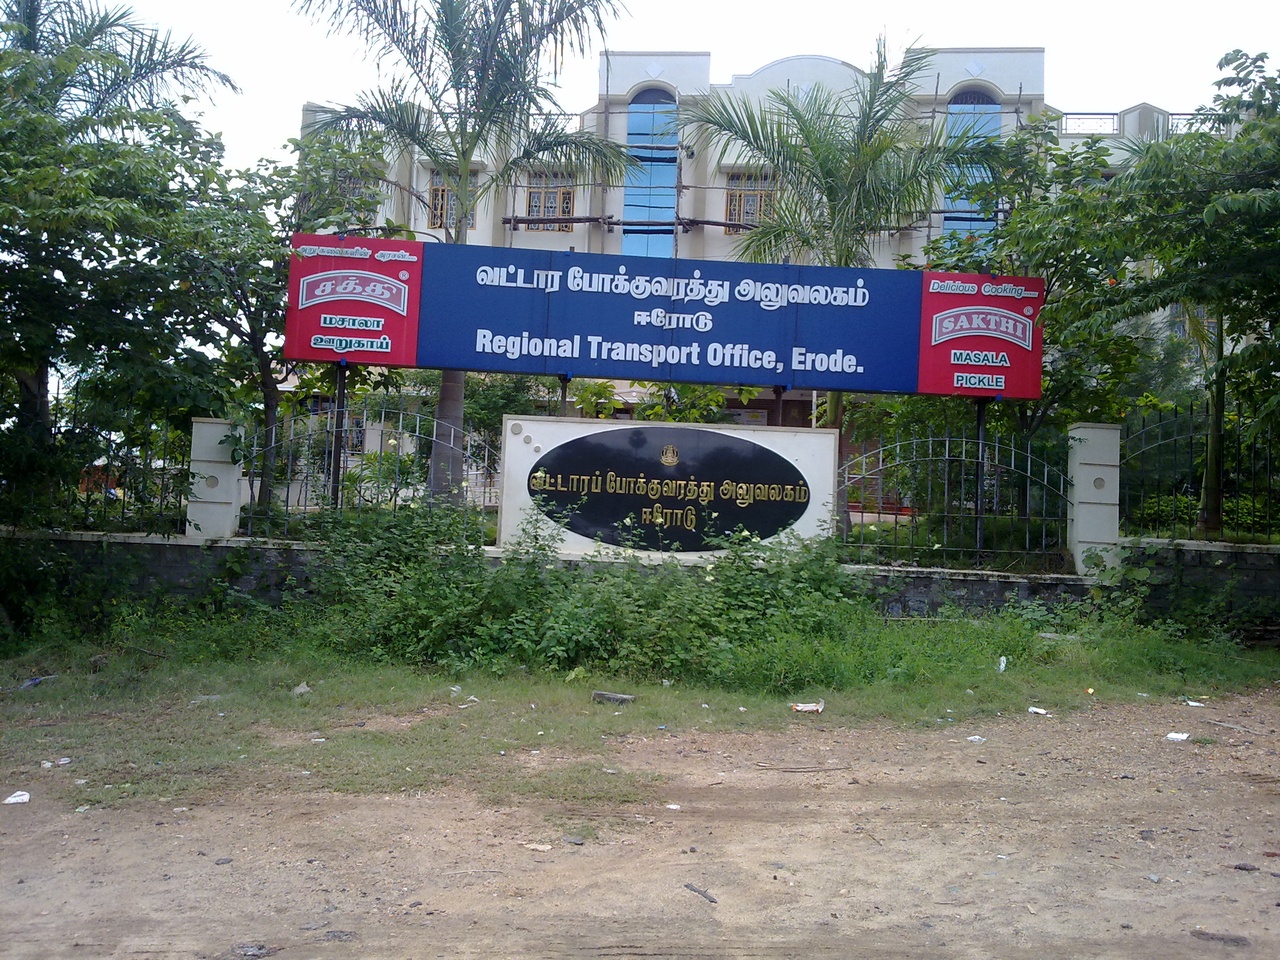
Regional Transport Office, Erode